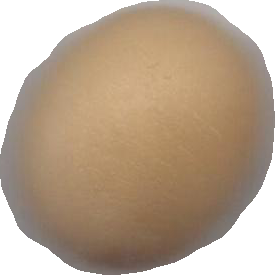
Variety: Grobogan